Blackpool

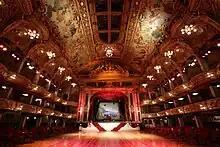
Blackpool Tower Ballroom, designed by Frank Matcham, opened in 1899

The first phase of Talbot Gateway was completed in 2014 with the opening of the Number One Bickerstaffe Square council office, a supermarket and a refurbished multi-storey car park, and public spaces.